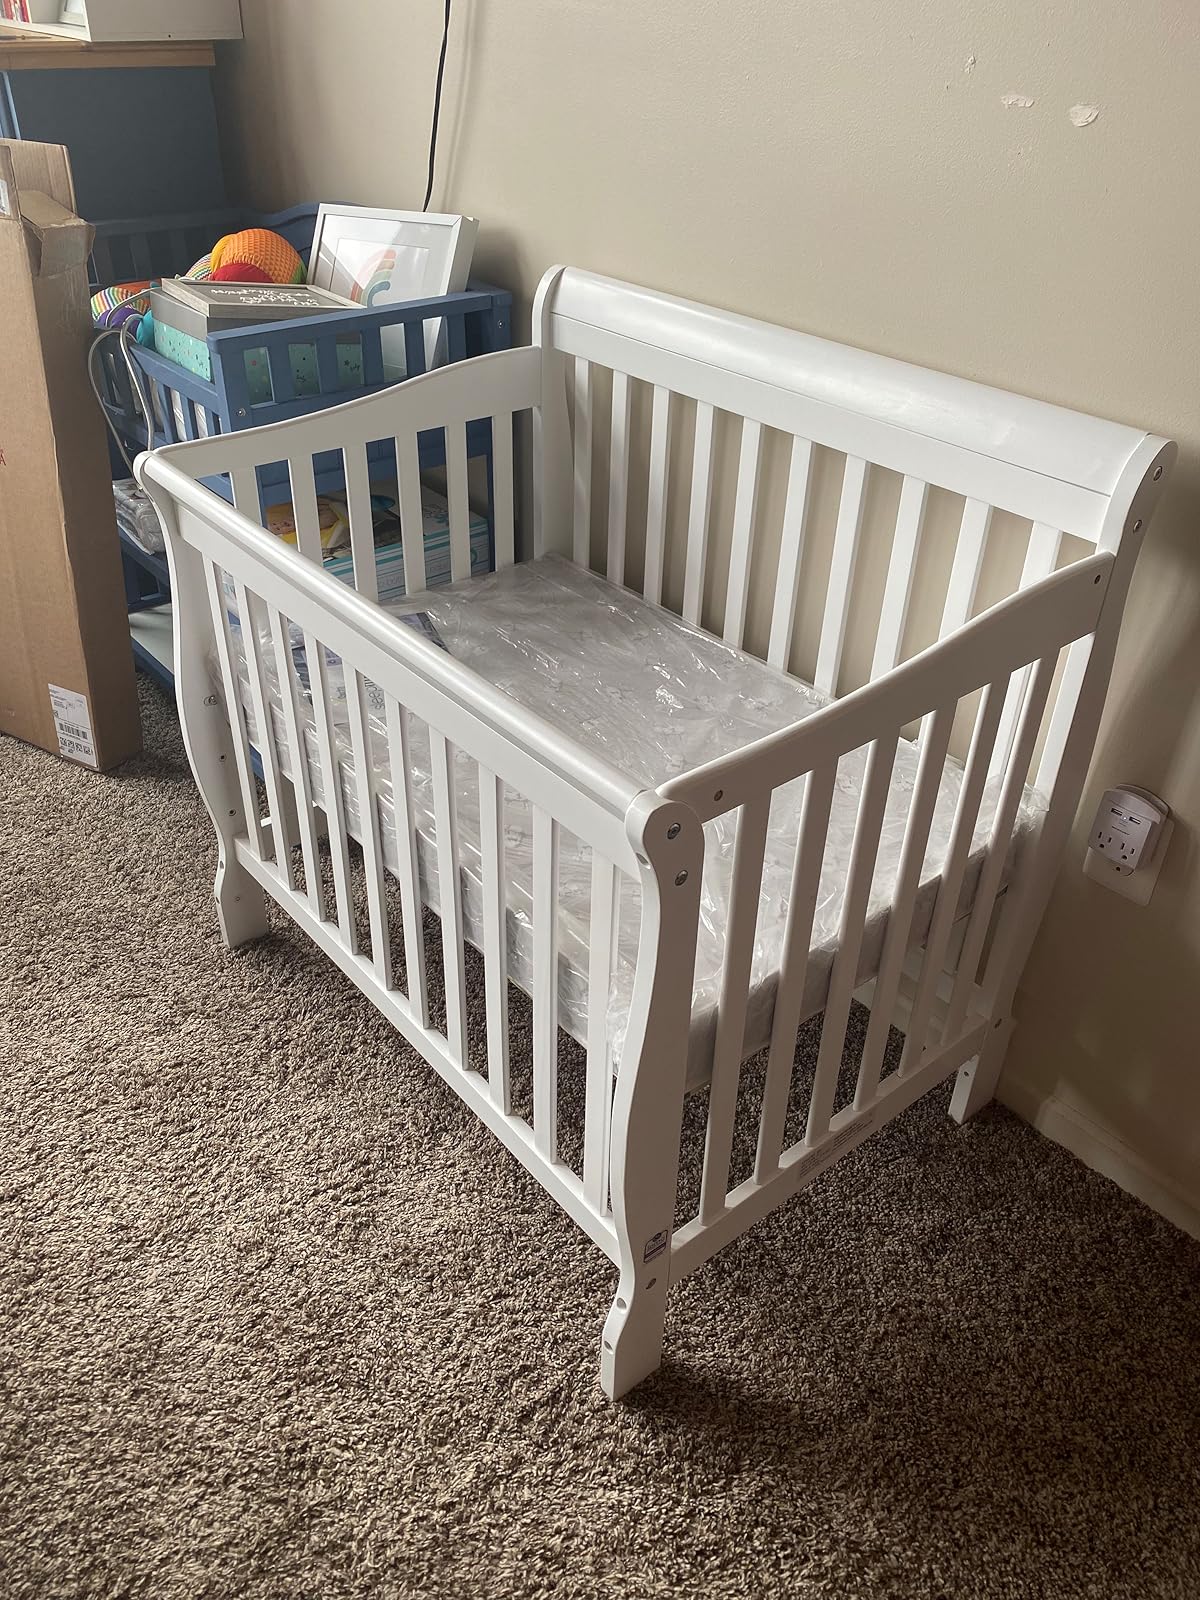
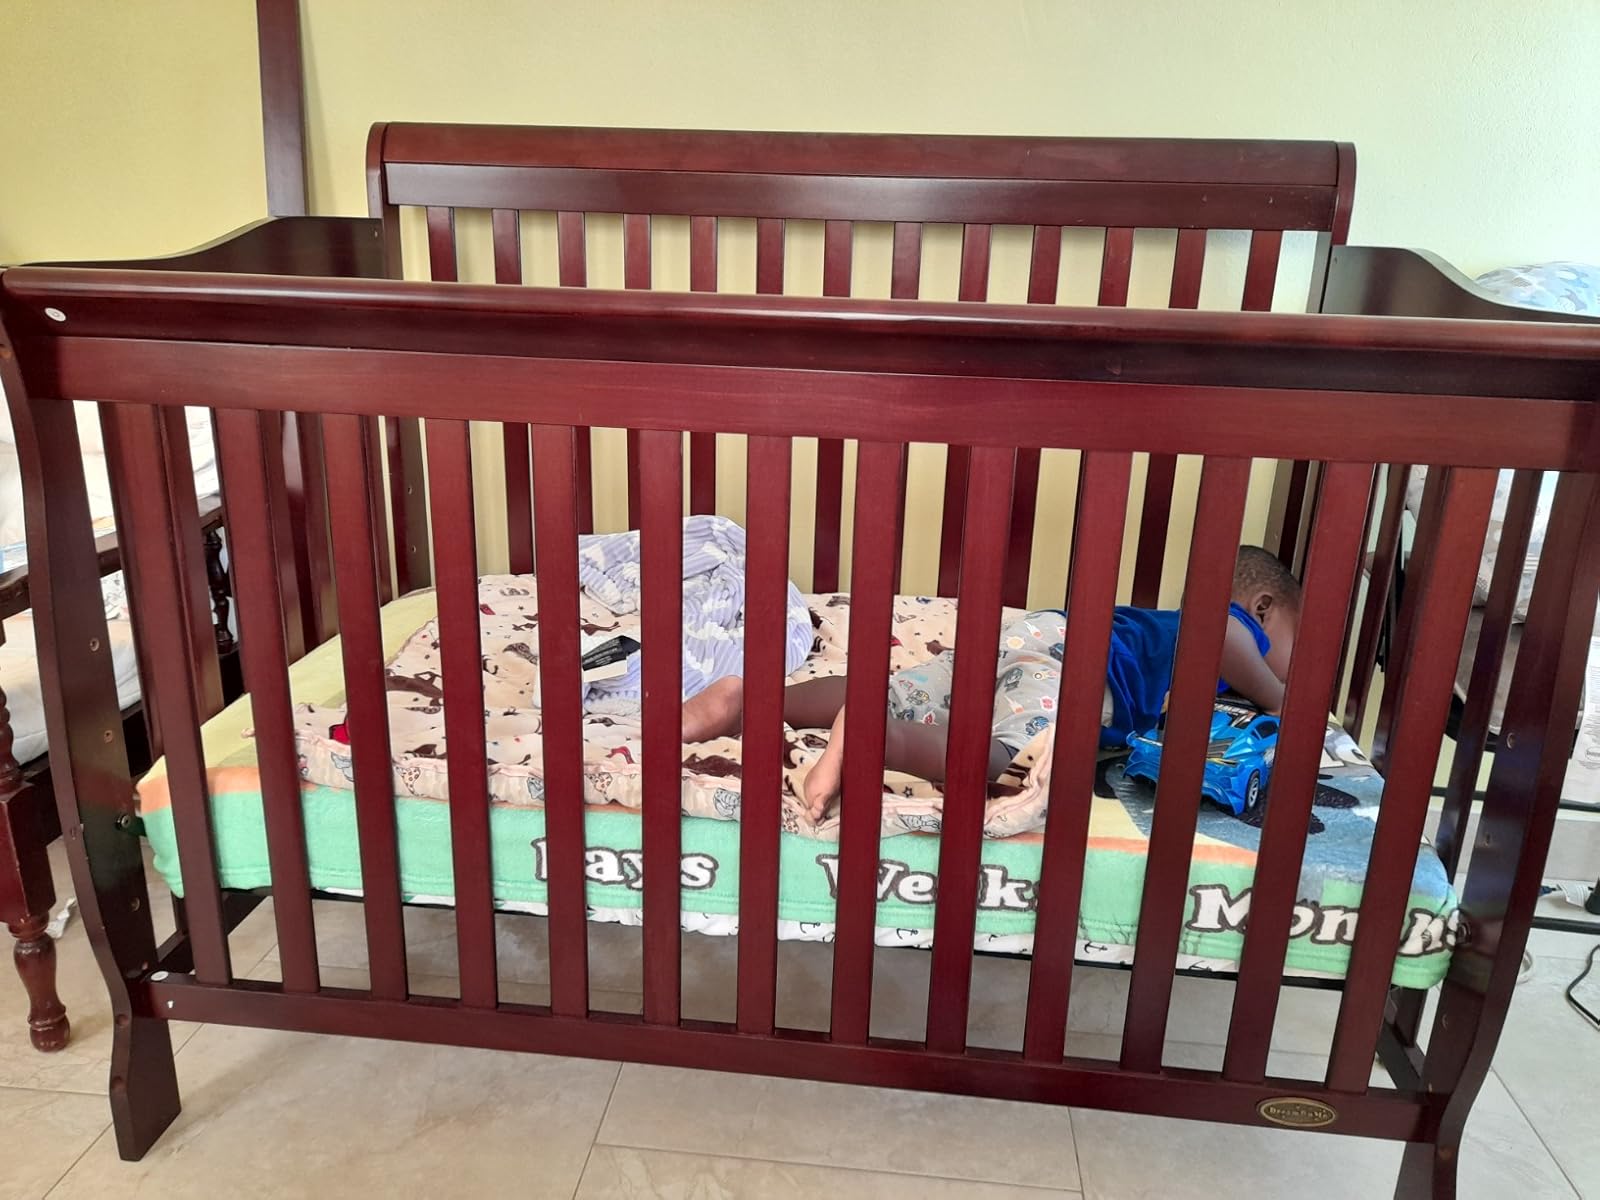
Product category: products_crib
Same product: no